Lou! Journal infime

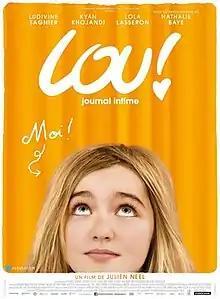
Film poster

Lou! Journal infime is a 2014 French comedy film directed by Julien Neel, based on the first volume of his comic book series, Lou!. The screenplay was written by Julien Neel and Marc Syrigas. It stars Lola Lasseron, Ludivine Sagnier, Kyan Khojandi, and Nathalie Baye.